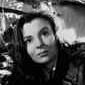
Age: 27